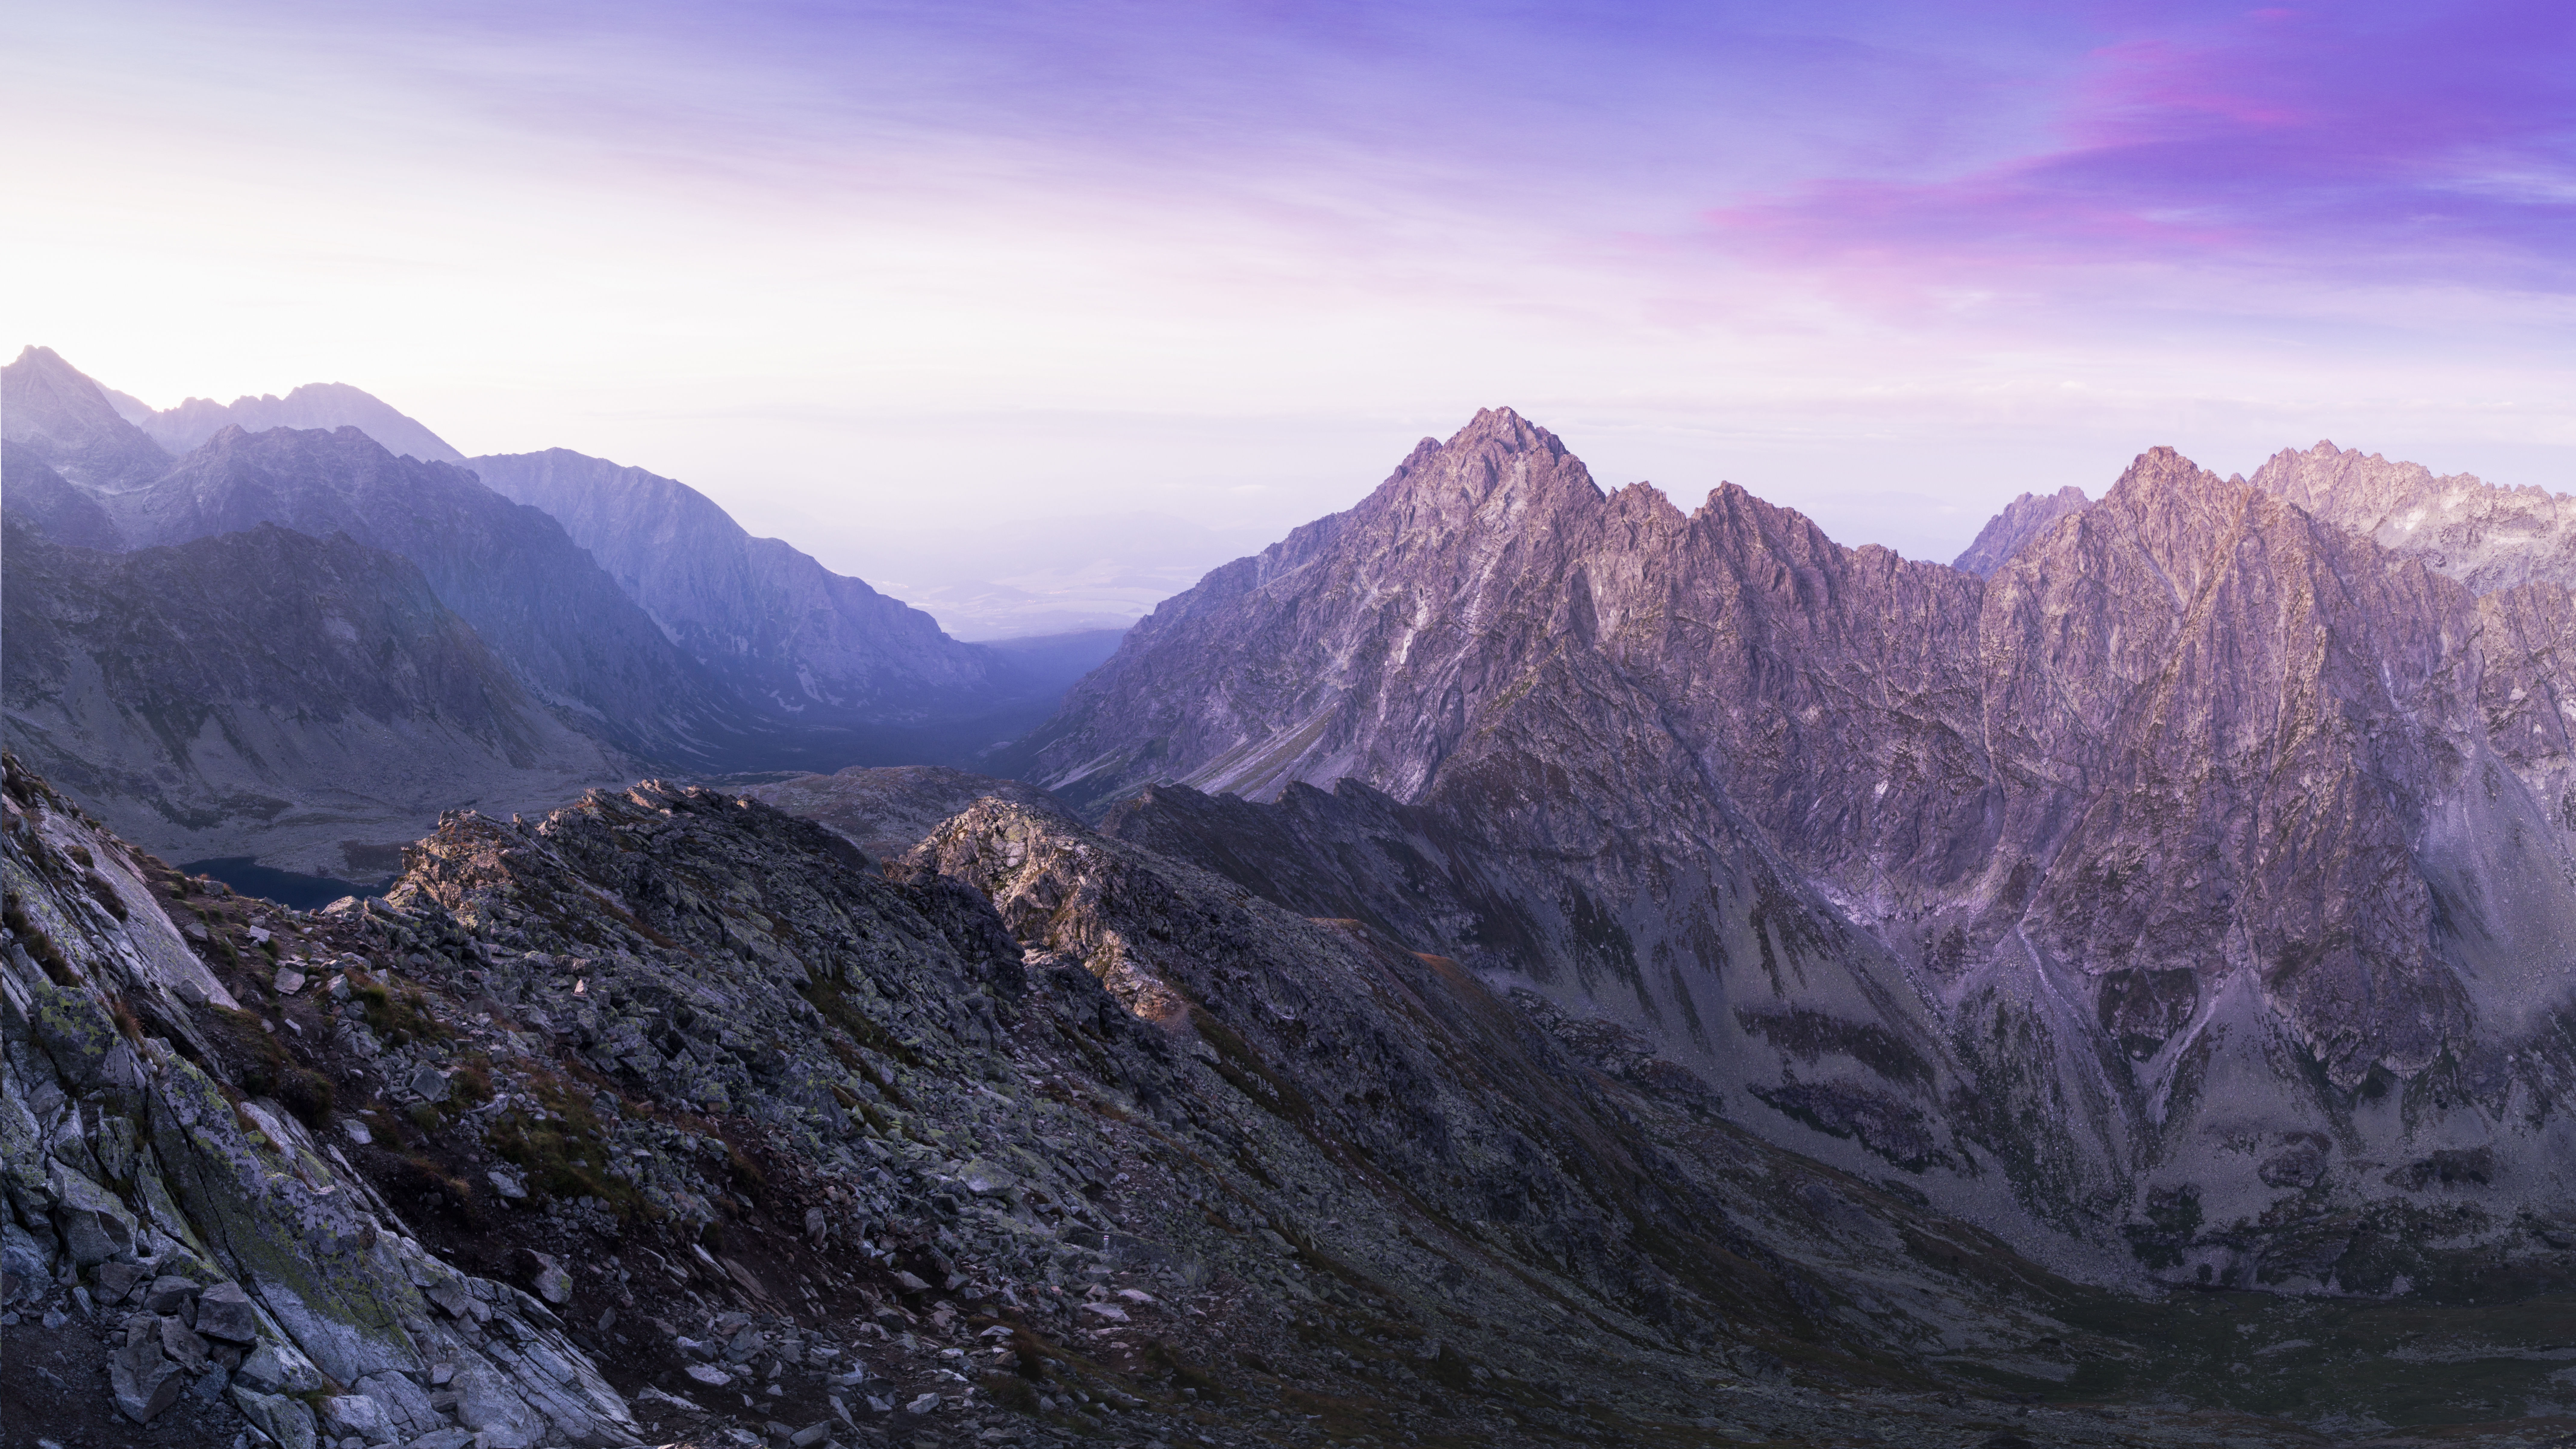
landscape, nature, rock, wilderness, mountain, snow, sky, sunrise, morning, dawn, valley, mountain range, ridge, summit, mountains, alps, plateau, cirque, landform, rocky mountain, geographical feature, atmospheric phenomenon, mountainous landforms